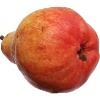
Label: red_pear